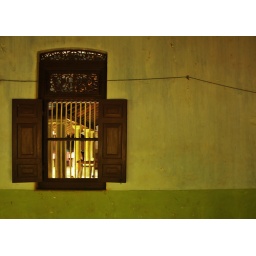
My ancestral home in Jaffna. My family has been in this house for several generations.